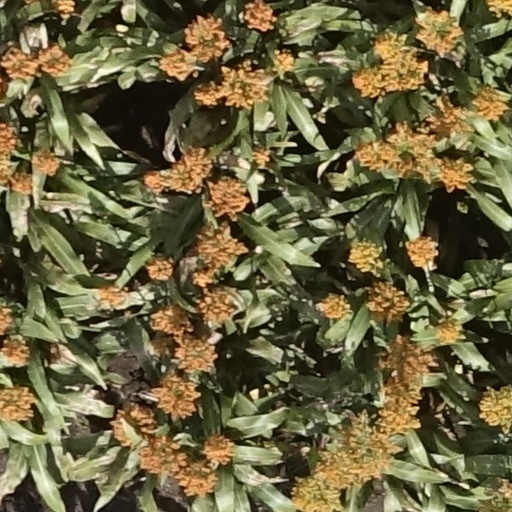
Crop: sorghum